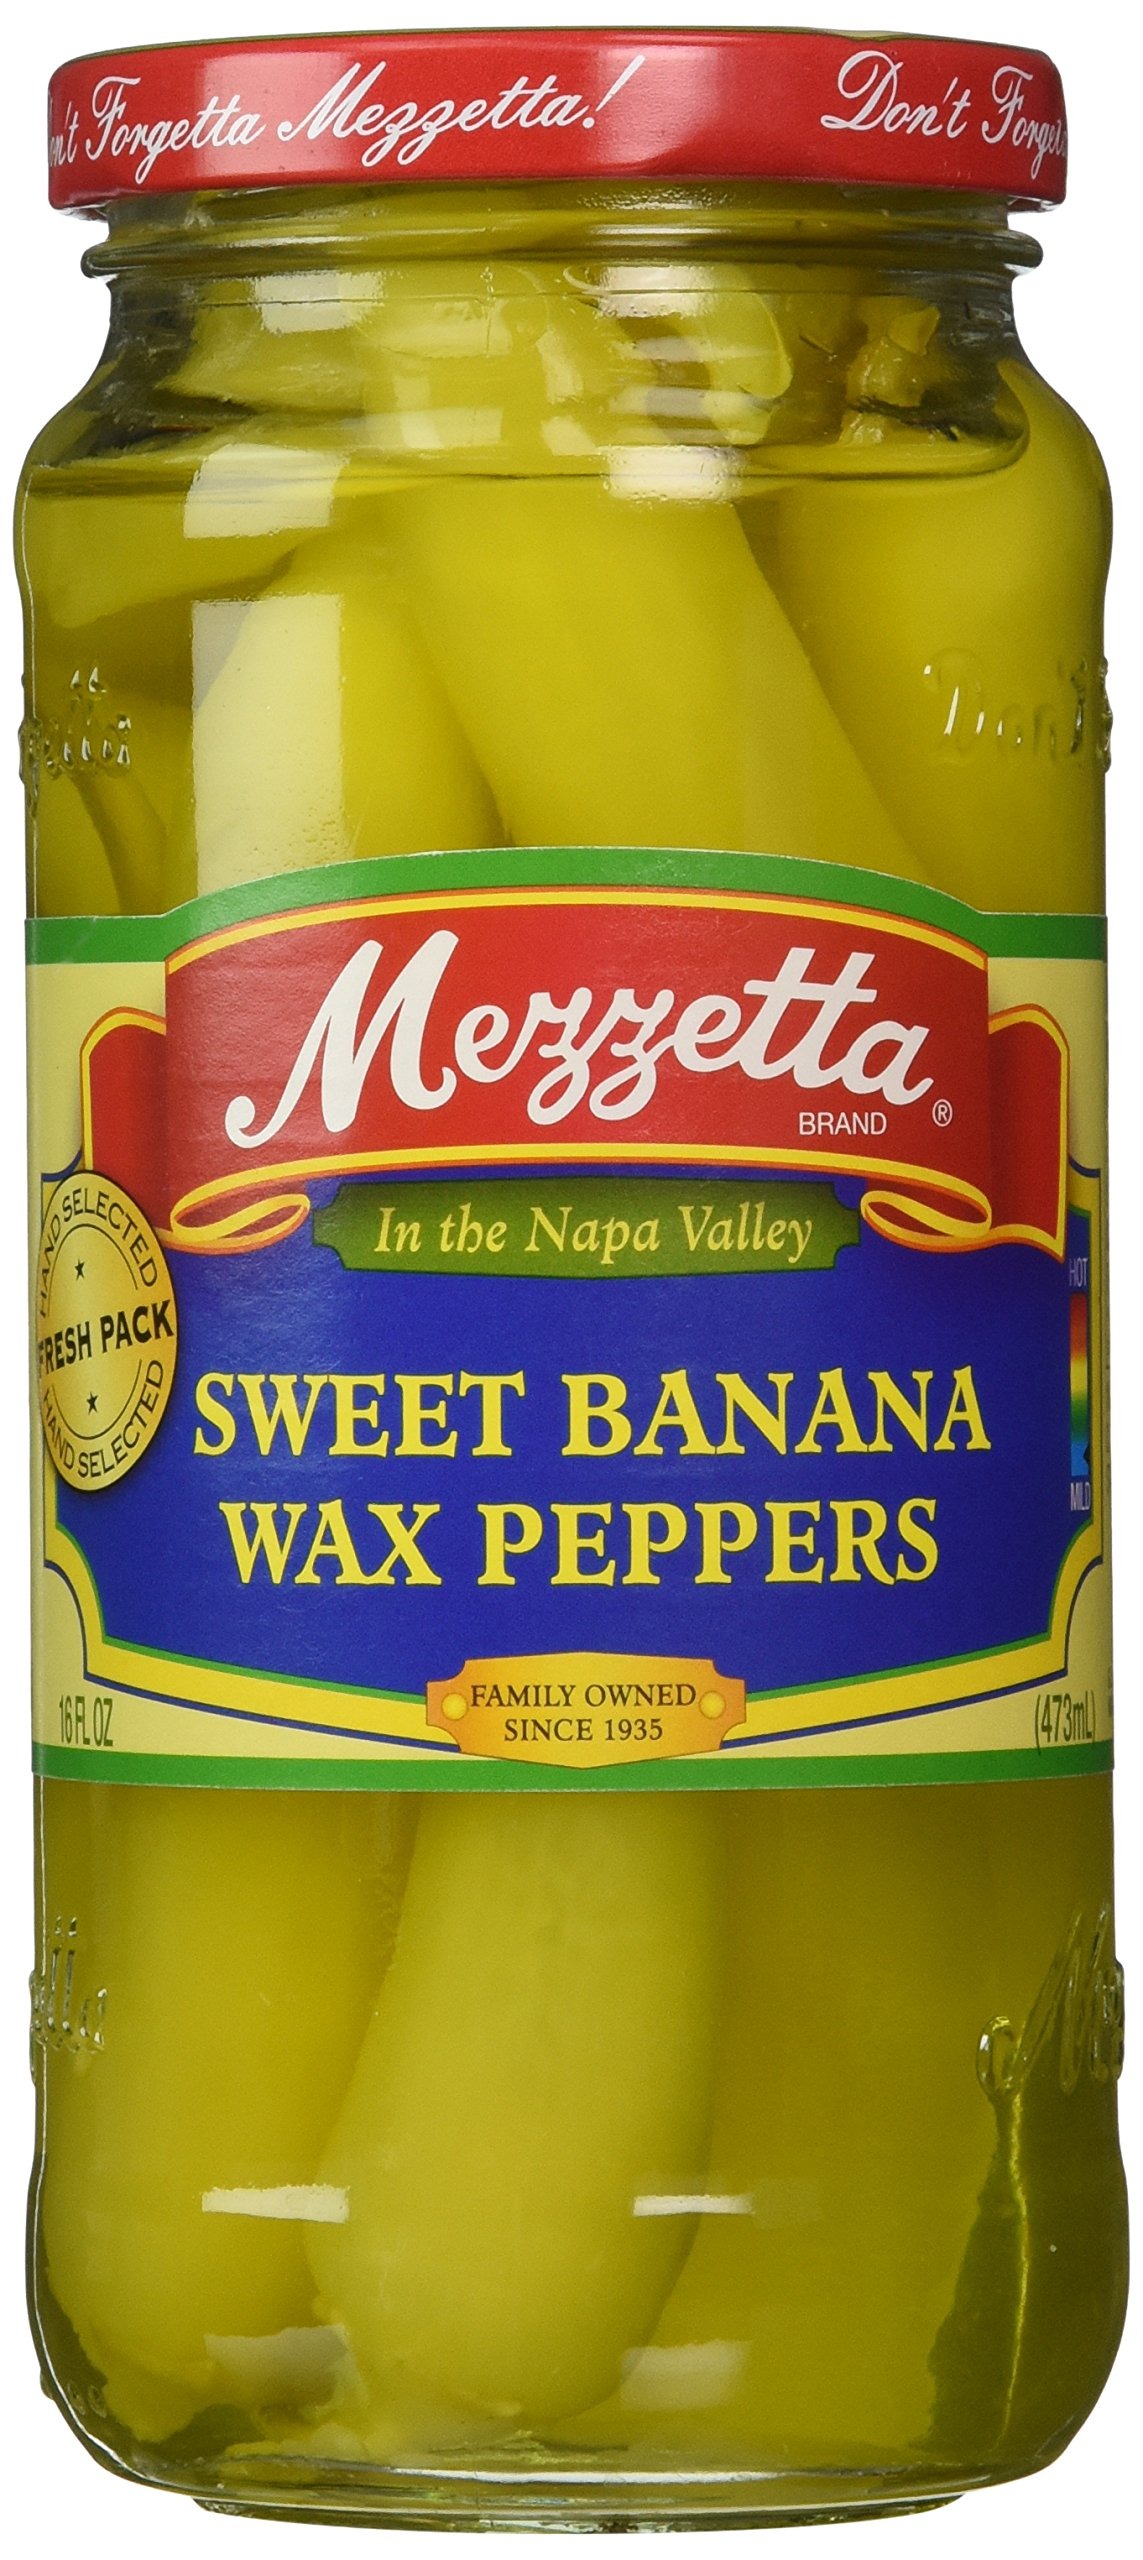
Item Name: Mezzetta Sweet Banana Wax Peppers, 16 Fl Oz (Pack of 1), (116)
Bullet Point 1: A mild to moderately hot pepper with an addictive crunch
Bullet Point 2: Tart, tangy, sweet and crunchy
Bullet Point 3: Add extra crunch to sandwiches,​ pasta salads, and coleslaw
Value: 16.0
Unit: Ounce

Price: 3.785